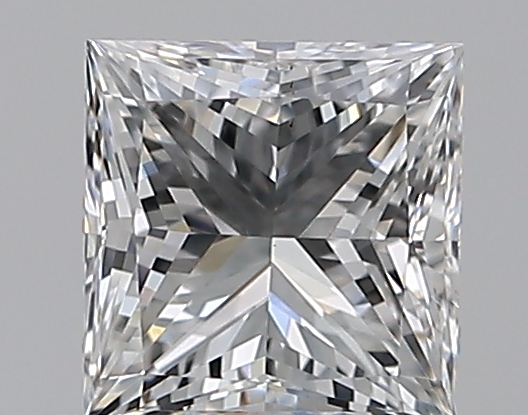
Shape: princess
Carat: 0.51
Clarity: VS2
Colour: G
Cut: EX
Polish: EX
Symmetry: GD
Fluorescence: F
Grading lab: GIA
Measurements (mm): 4.41 x 4.3 x 3.14